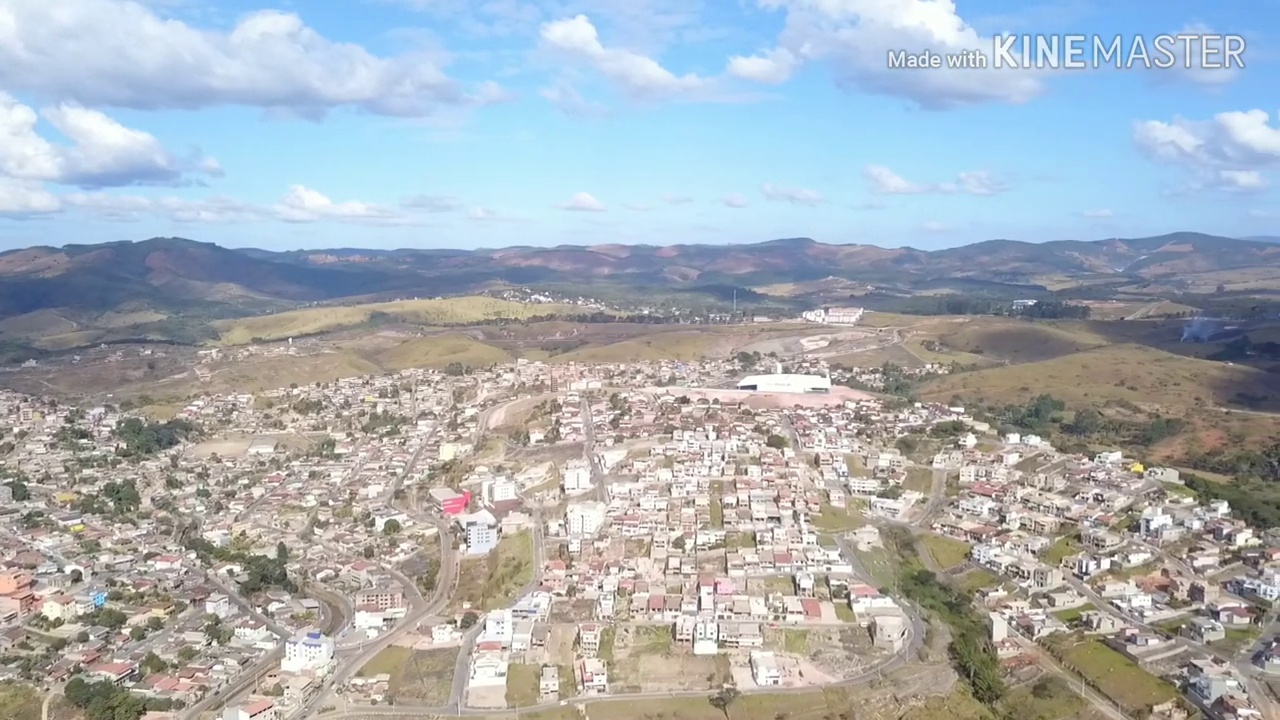
Fire: no
Smoke: yes